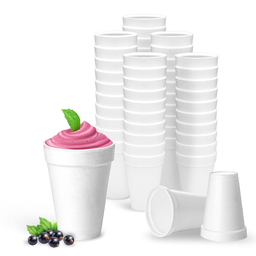
Label: paper